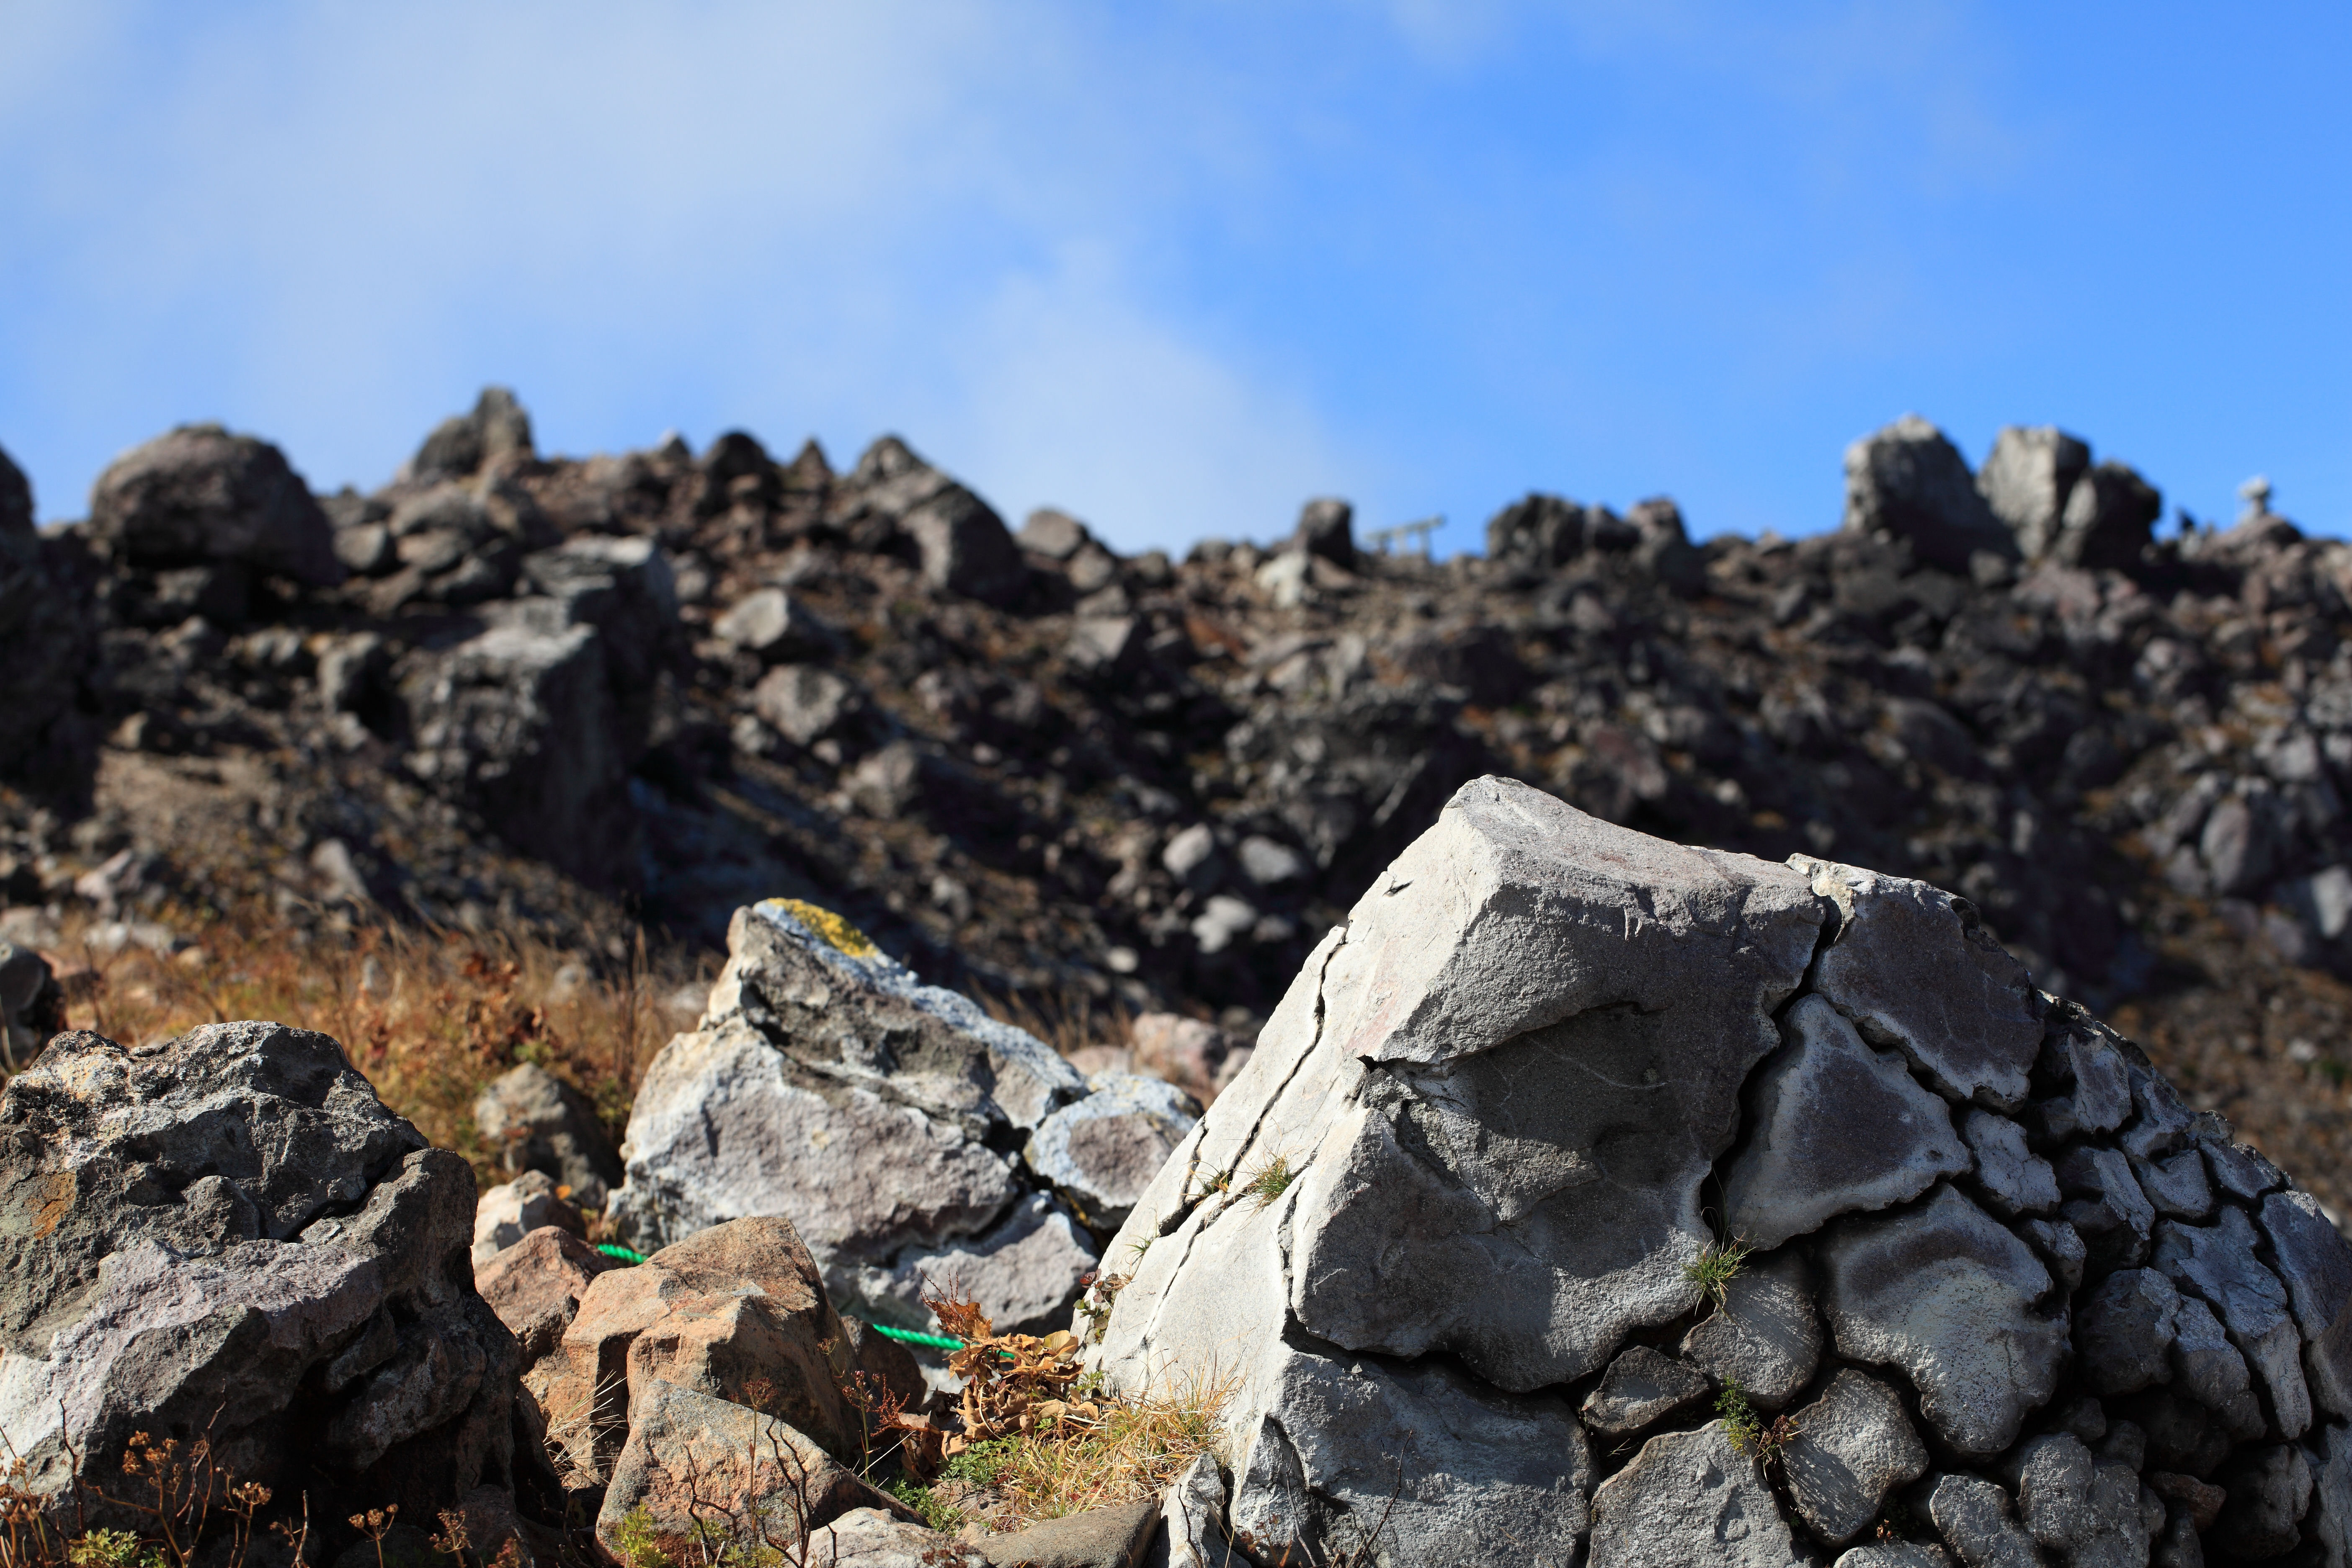
rock, wilderness, mountain, adventure, formation, cliff, high, soil, terrain, material, ridge, summit, rocks, geology, boulder, plateau, tochigi, 5d, hires, markii, hi, res, resolution, nasu, chausudake, bedrock, mountainous landforms